British steam railcars

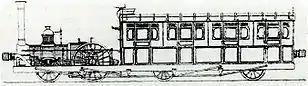
Steam railcar "Enfield" built by William Adams for the Eastern Counties Railway in 1849.

The first steam railcar was designed by James Samuel, the Eastern Counties Railway Locomotive Engineer, built by William Bridges Adams in 1847, and trialled between Shoreditch and Cambridge on 23 October 1847. An experimental unit, long with a small vertical boiler and passenger accommodation was a bench seat around a box at the back, although it was officially named "Lilliputian" it was known as "Express".